Bourne railway station

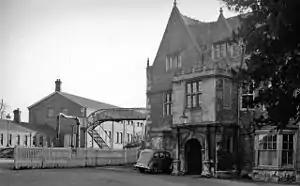
The station approach in 1961

Bourne was a railway station serving the town of Bourne in Lincolnshire, which opened in 1860 and closed to passengers in 1959.